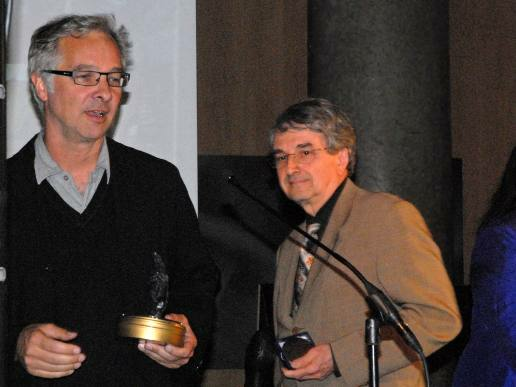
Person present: Yes